Historical Left

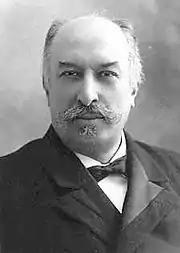
Giovanni Giolitti

During the momentary isolation of Crispi, the former Treasury Minister Giovanni Giolitti took over the Left leadership. By contrast with the statist Crispi, Giolitti was a liberal like Zanardelli and did not support colonialism and militarization. After the fall of the conservative government of the Marquess of Rudinì in 1892, Giolitti was designated to form a new government. As Prime Minister, Giolitti tried to introduce a progressive taxation and stop the "trasformismo" with the establishment of an organized political party. However, the Giolitti ministry did not survive long and after nine months of stability in January 1893 the Banca Romana scandal erupted, which involved many politicians of the Left, including Giolitti and Crispi. After months of polemics, Giolitti resigned in December 1893.